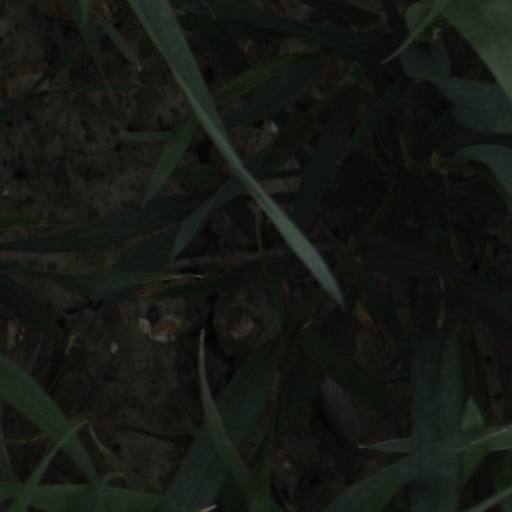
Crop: wheat